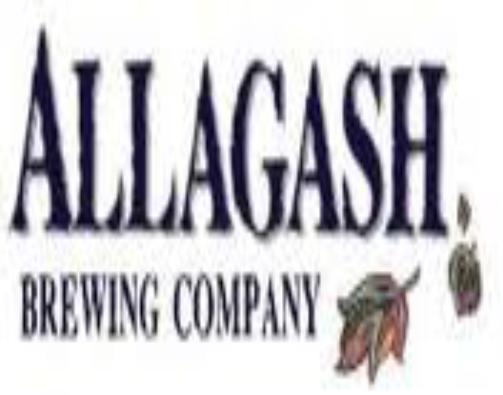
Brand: Allagash
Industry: Food